Martin Fackler (journalist)

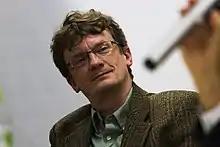
Fackler at a book talk in Tokyo, 2015

Martin Fackler (born November 16, 1966) is an American journalist and author. He has worked for more than two decades as a foreign correspondent in Japan and China, including six years as Tokyo bureau chief for "The New York Times." In 2012, his team was named as finalist for the Pulitzer Prize in International Reporting for its investigative coverage of the March 2011 Fukushima Daiichi nuclear disaster. He has written or co-written eleven books in Japanese, including the best-seller "Credibility Lost: The Crisis in Japanese Newspaper Journalism After Fukushima" (Futabasha, 2012).